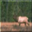
Label: deer